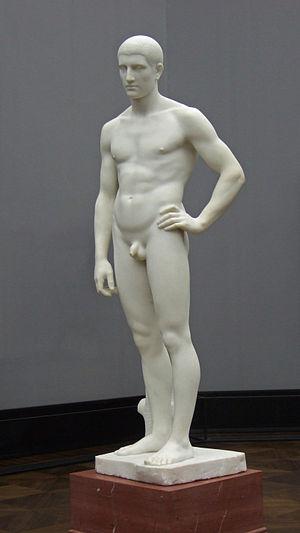
Adolf von Hildebrand est un sculpteur allemand parmi les plus brillants de sa génération. Il est le père du théologien Dietrich von Hildebrand.